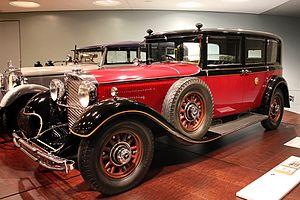
Les voitures de tourisme Mercedes-Benz font partie de la division Mercedes-Benz Cars et de Daimler.